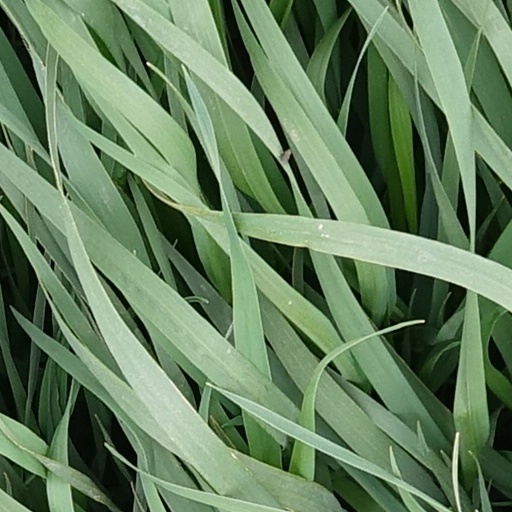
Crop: wheat